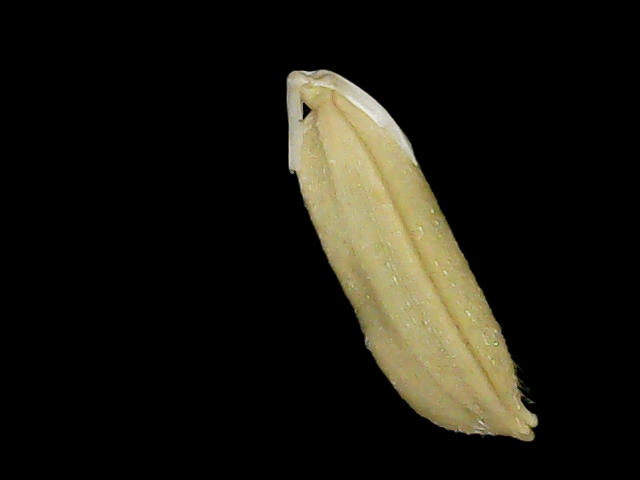
Rice variety: Br23